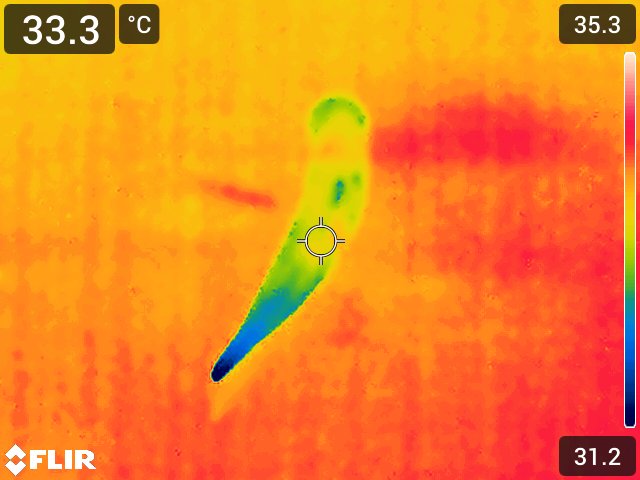
Maturity: over_matured